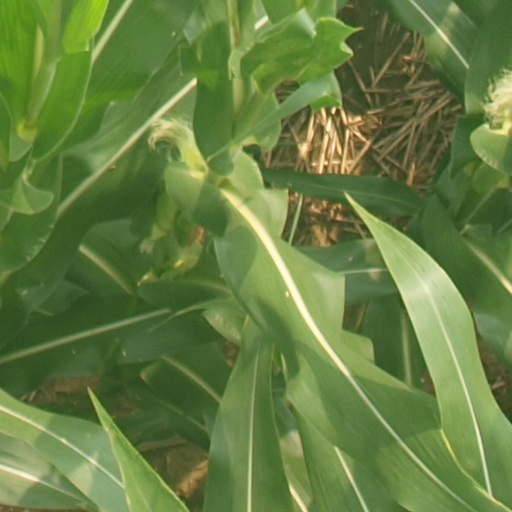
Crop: maize; corn